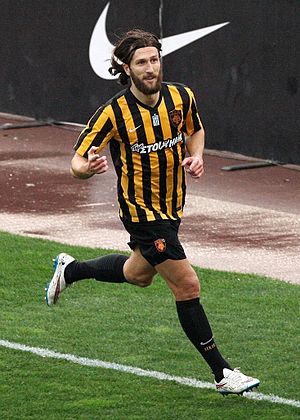
Dmytro Tjyhrynskyj
Dmytro Anatoliyovytj Tjyhrynskyj er en ukrainsk international fodboldspiller, som spiller for AEK Athen. Han har tidligere spillet for blandt andet Shakhtar Donetsk og FC Barcelona